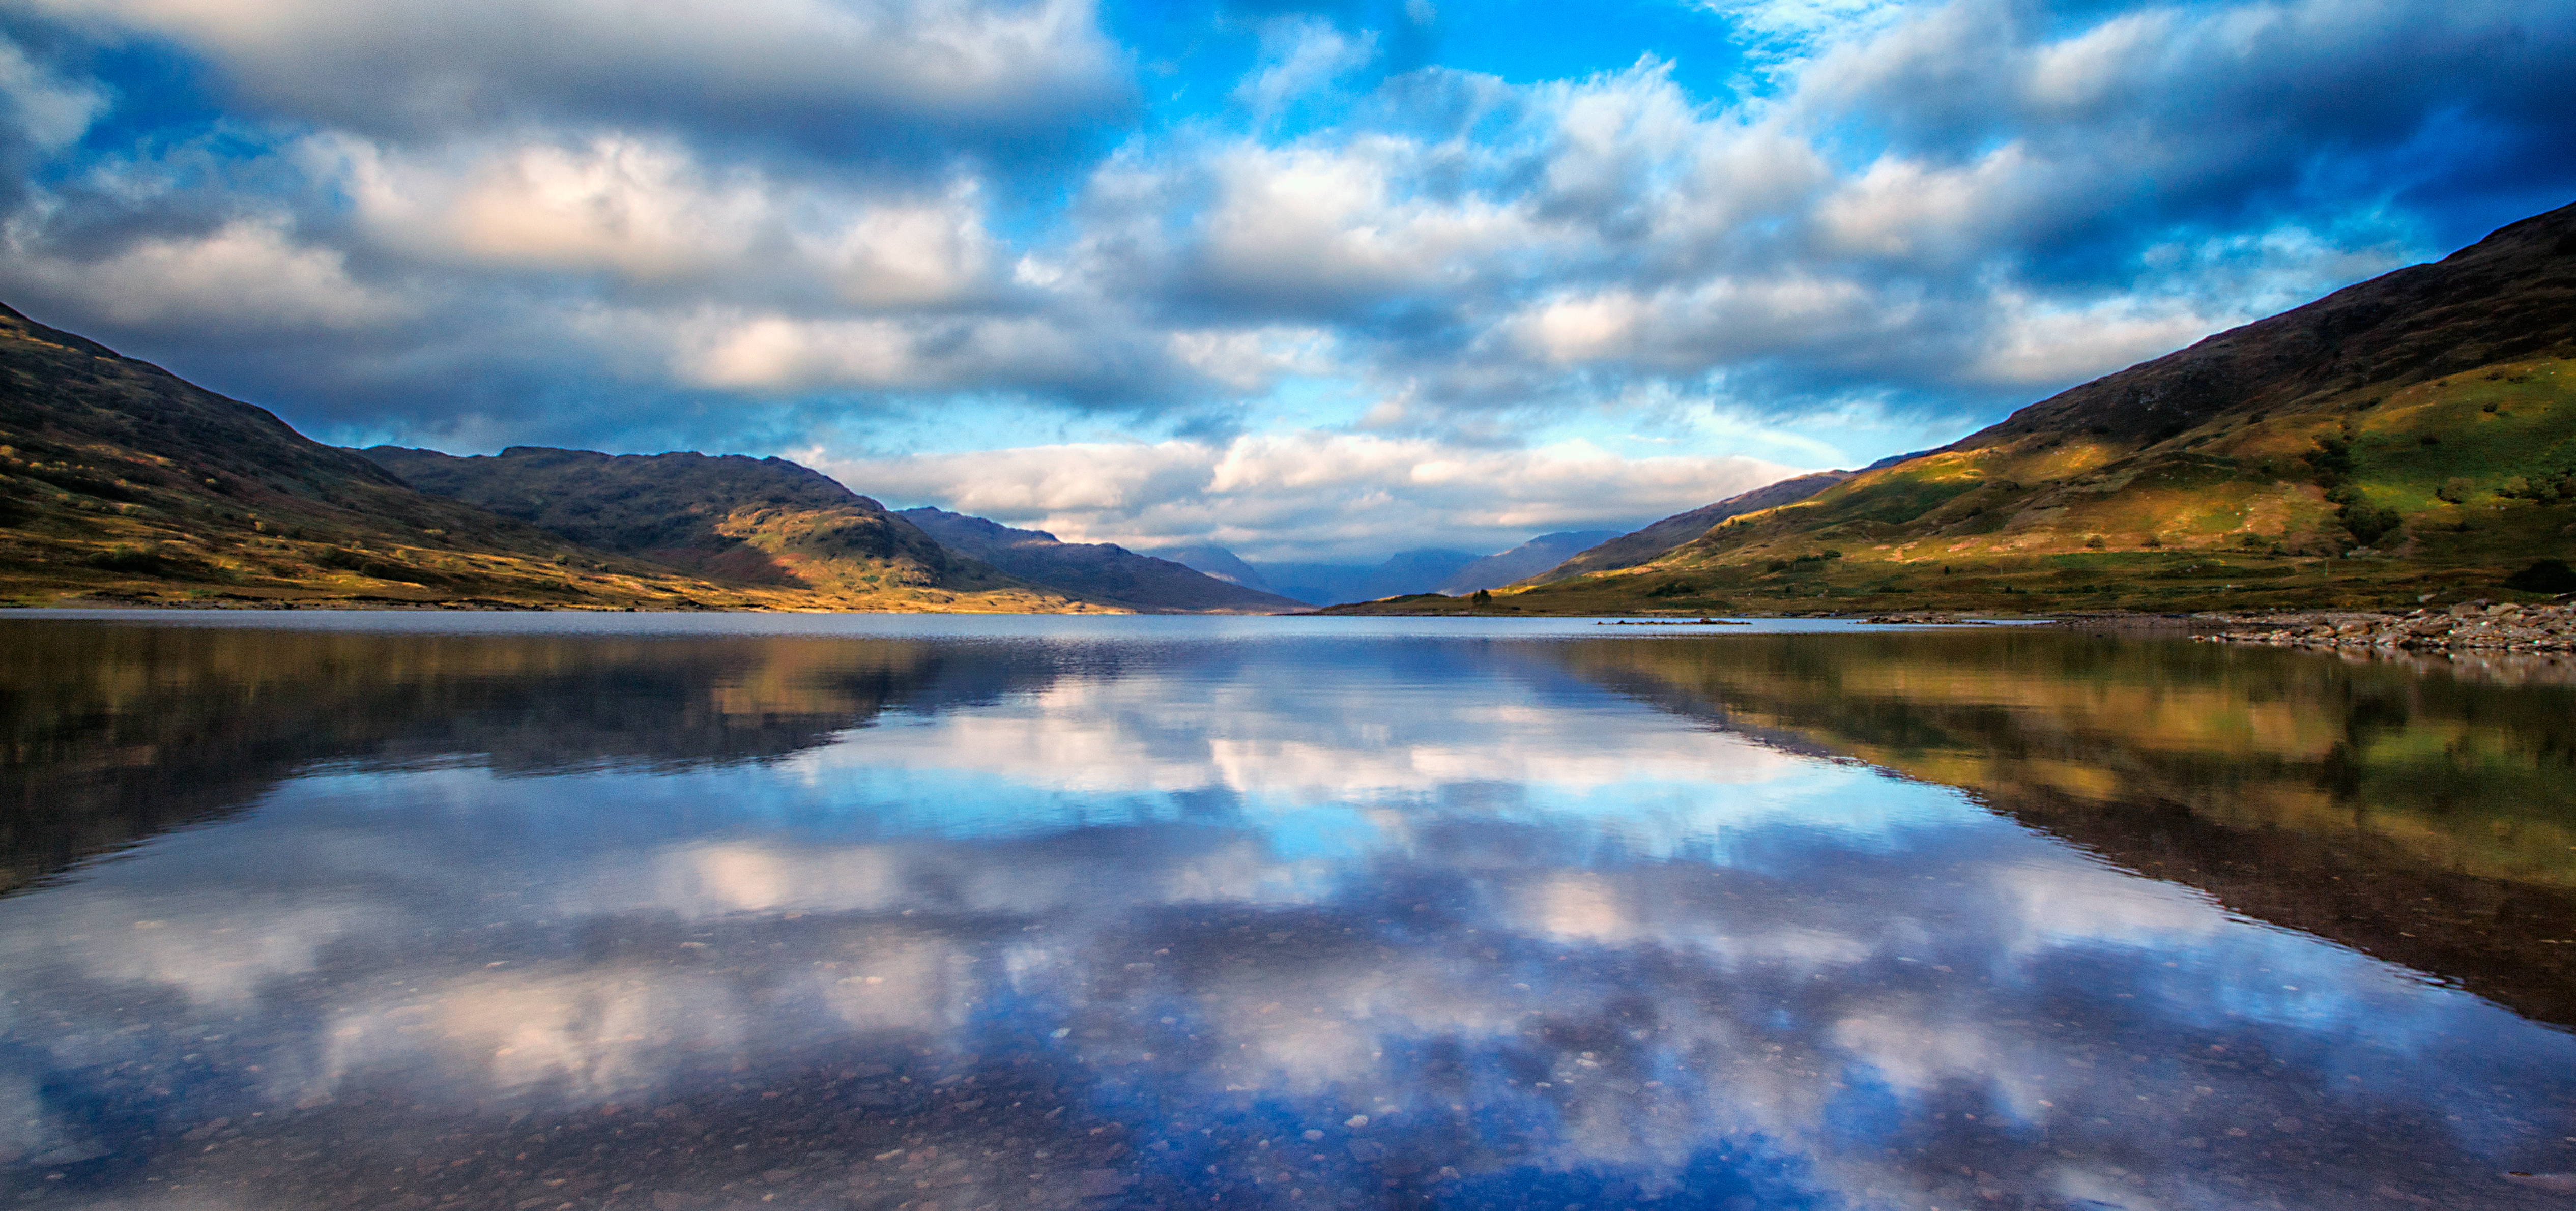
landscape, sea, water, nature, wilderness, mountain, cloud, sky, morning, lake, dawn, river, mountain range, dusk, reflection, peaceful, autumn, fjord, reservoir, highland, body of water, scotland, fell, loch, trossachs, locharklet, arrocharalps, arklet, landform, meteorological phenomenon, geographical feature, atmospheric phenomenon, mountainous landforms